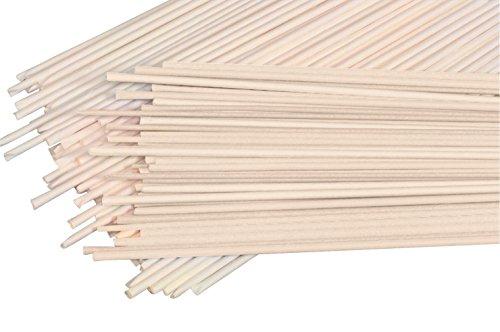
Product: Artstraws Class Pack
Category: Toys & Games | Arts & Crafts
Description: Includes 1800 Artstraws and two instruction books, one for arts and crafts and one for design and technology.
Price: $37.99
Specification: ProductDimensions:16.5x7.8x9inches|ItemWeight:3.5pounds|ShippingWeight:3.55pounds(Viewshippingratesandpolicies)|ASIN:B000CD1WAC|Itemmodelnumber:CK-9030|Manufacturerrecommendedage:5-12years